Van-dwelling

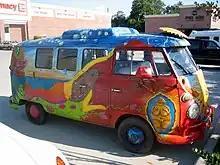
A 1967 VW Kombi bus decorated with hand-painting of the hippie style

The hippie trail was an overland journey popular among hippies and adventurers from the mid-1950s to the late 1970s, spanning from Western Europe to West and South Asia, with travelers seeking to explore these regions cheaply while interacting with locals. It largely ended due to the Iranian Revolution and the Soviet invasion of Afghanistan in the late 1970s.